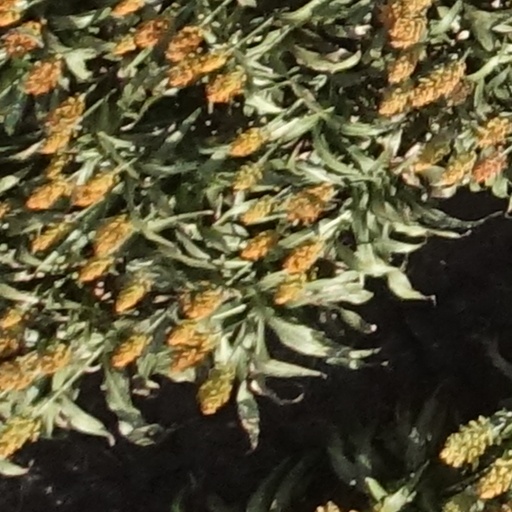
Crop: sorghum